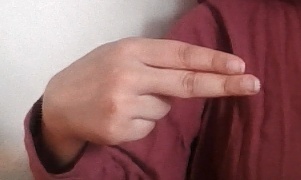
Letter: ain